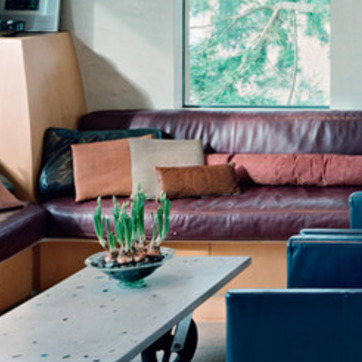
Material: fabric